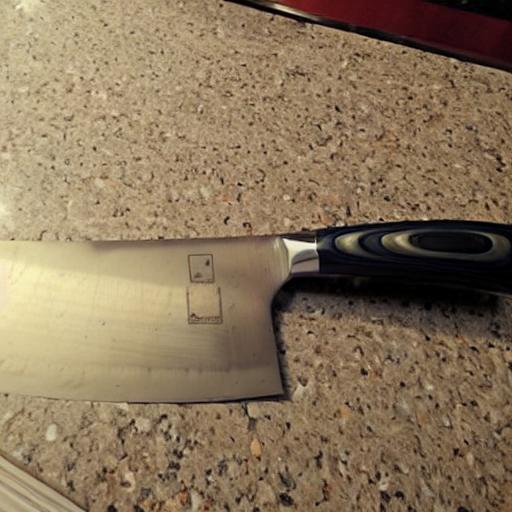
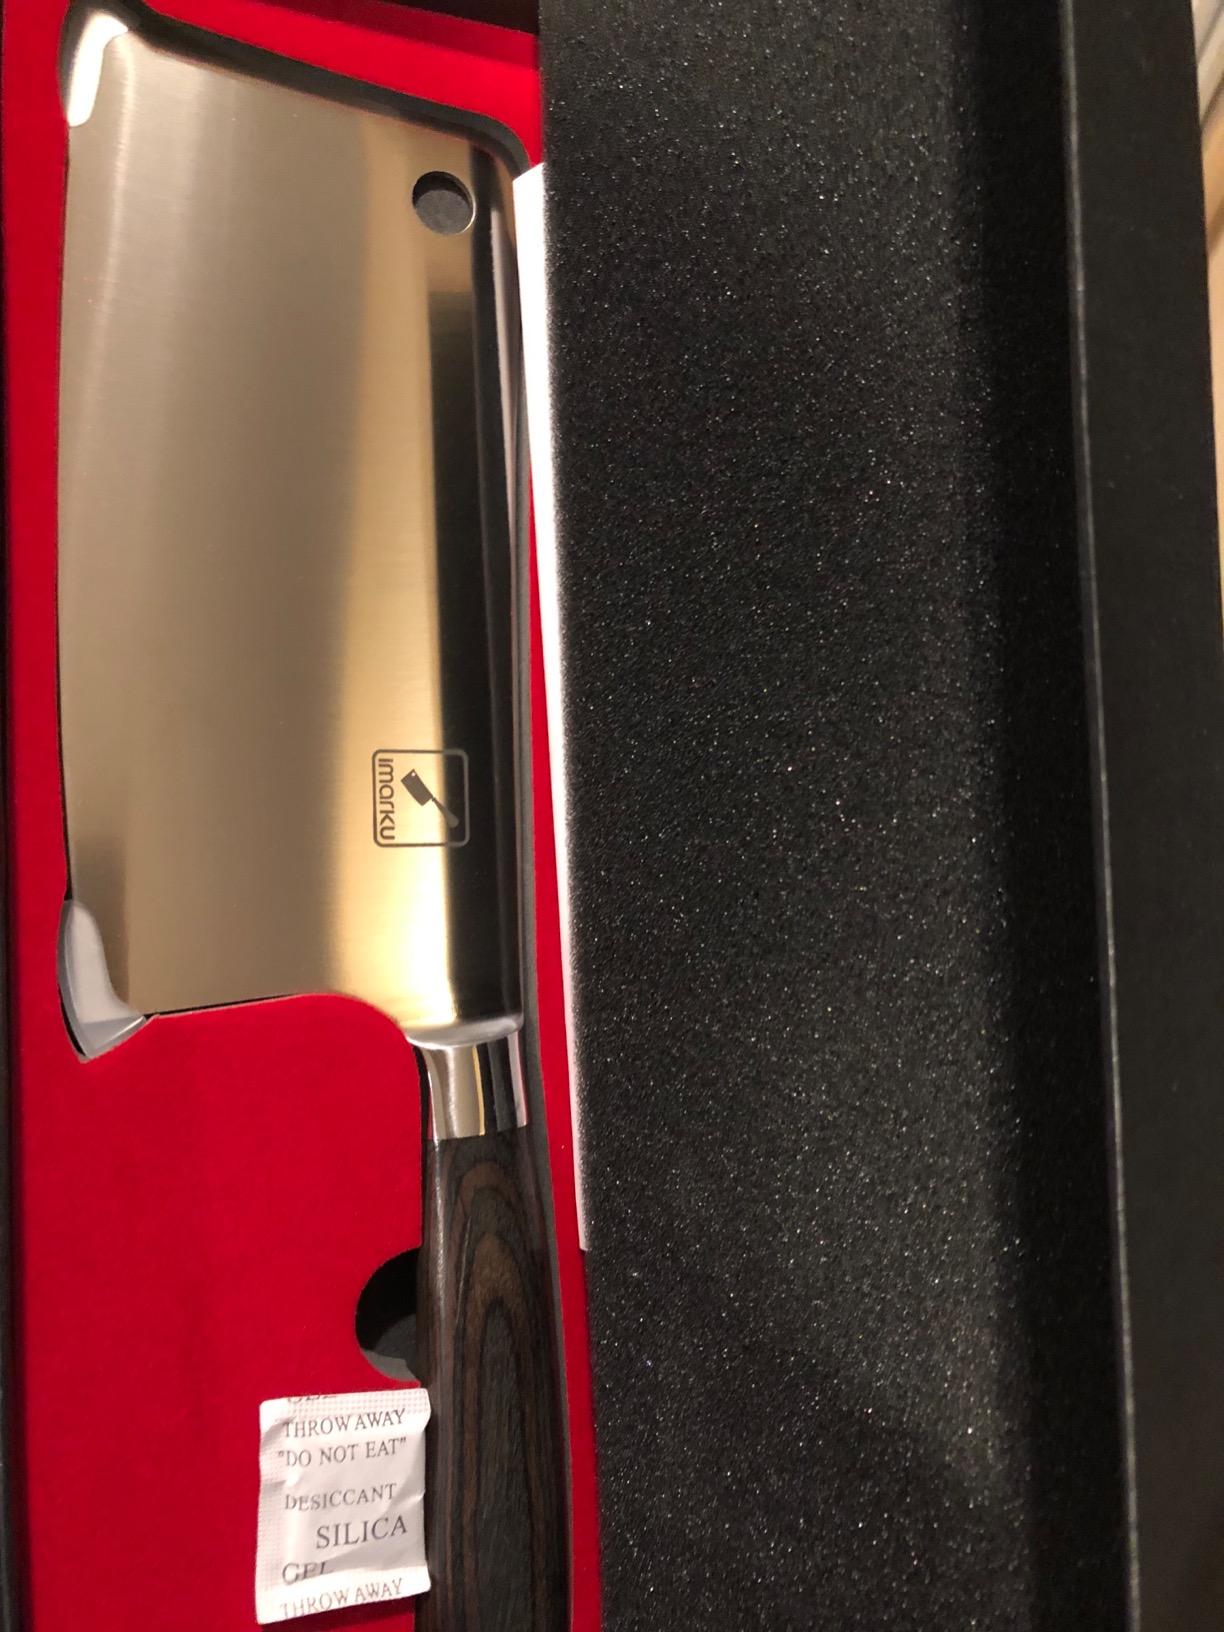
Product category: items_knife
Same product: no